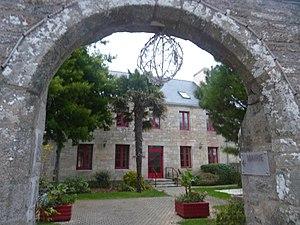
La mairie de Plobannalec
Plobannalec-Lesconil [plobanalɛk lɛskonil] est une commune du département du Finistère, dans la région Bretagne, en France. Située tout au sud de l'entité de tradition du Pays Bigouden, la commune est constituée de deux agglomérations :